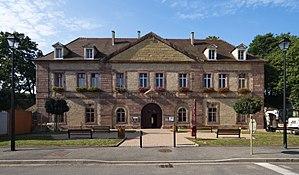
Remparts de Neuf-Brisach, (InscritClasséClassé, 193219621963) This building is indexed in the Base Mérimée, a database of architectural heritage maintained by the French Ministry of Culture,
Neuf-Brisach [nœbʁizak] est une commune française située dans le département du Haut-Rhin, en région Grand Est.